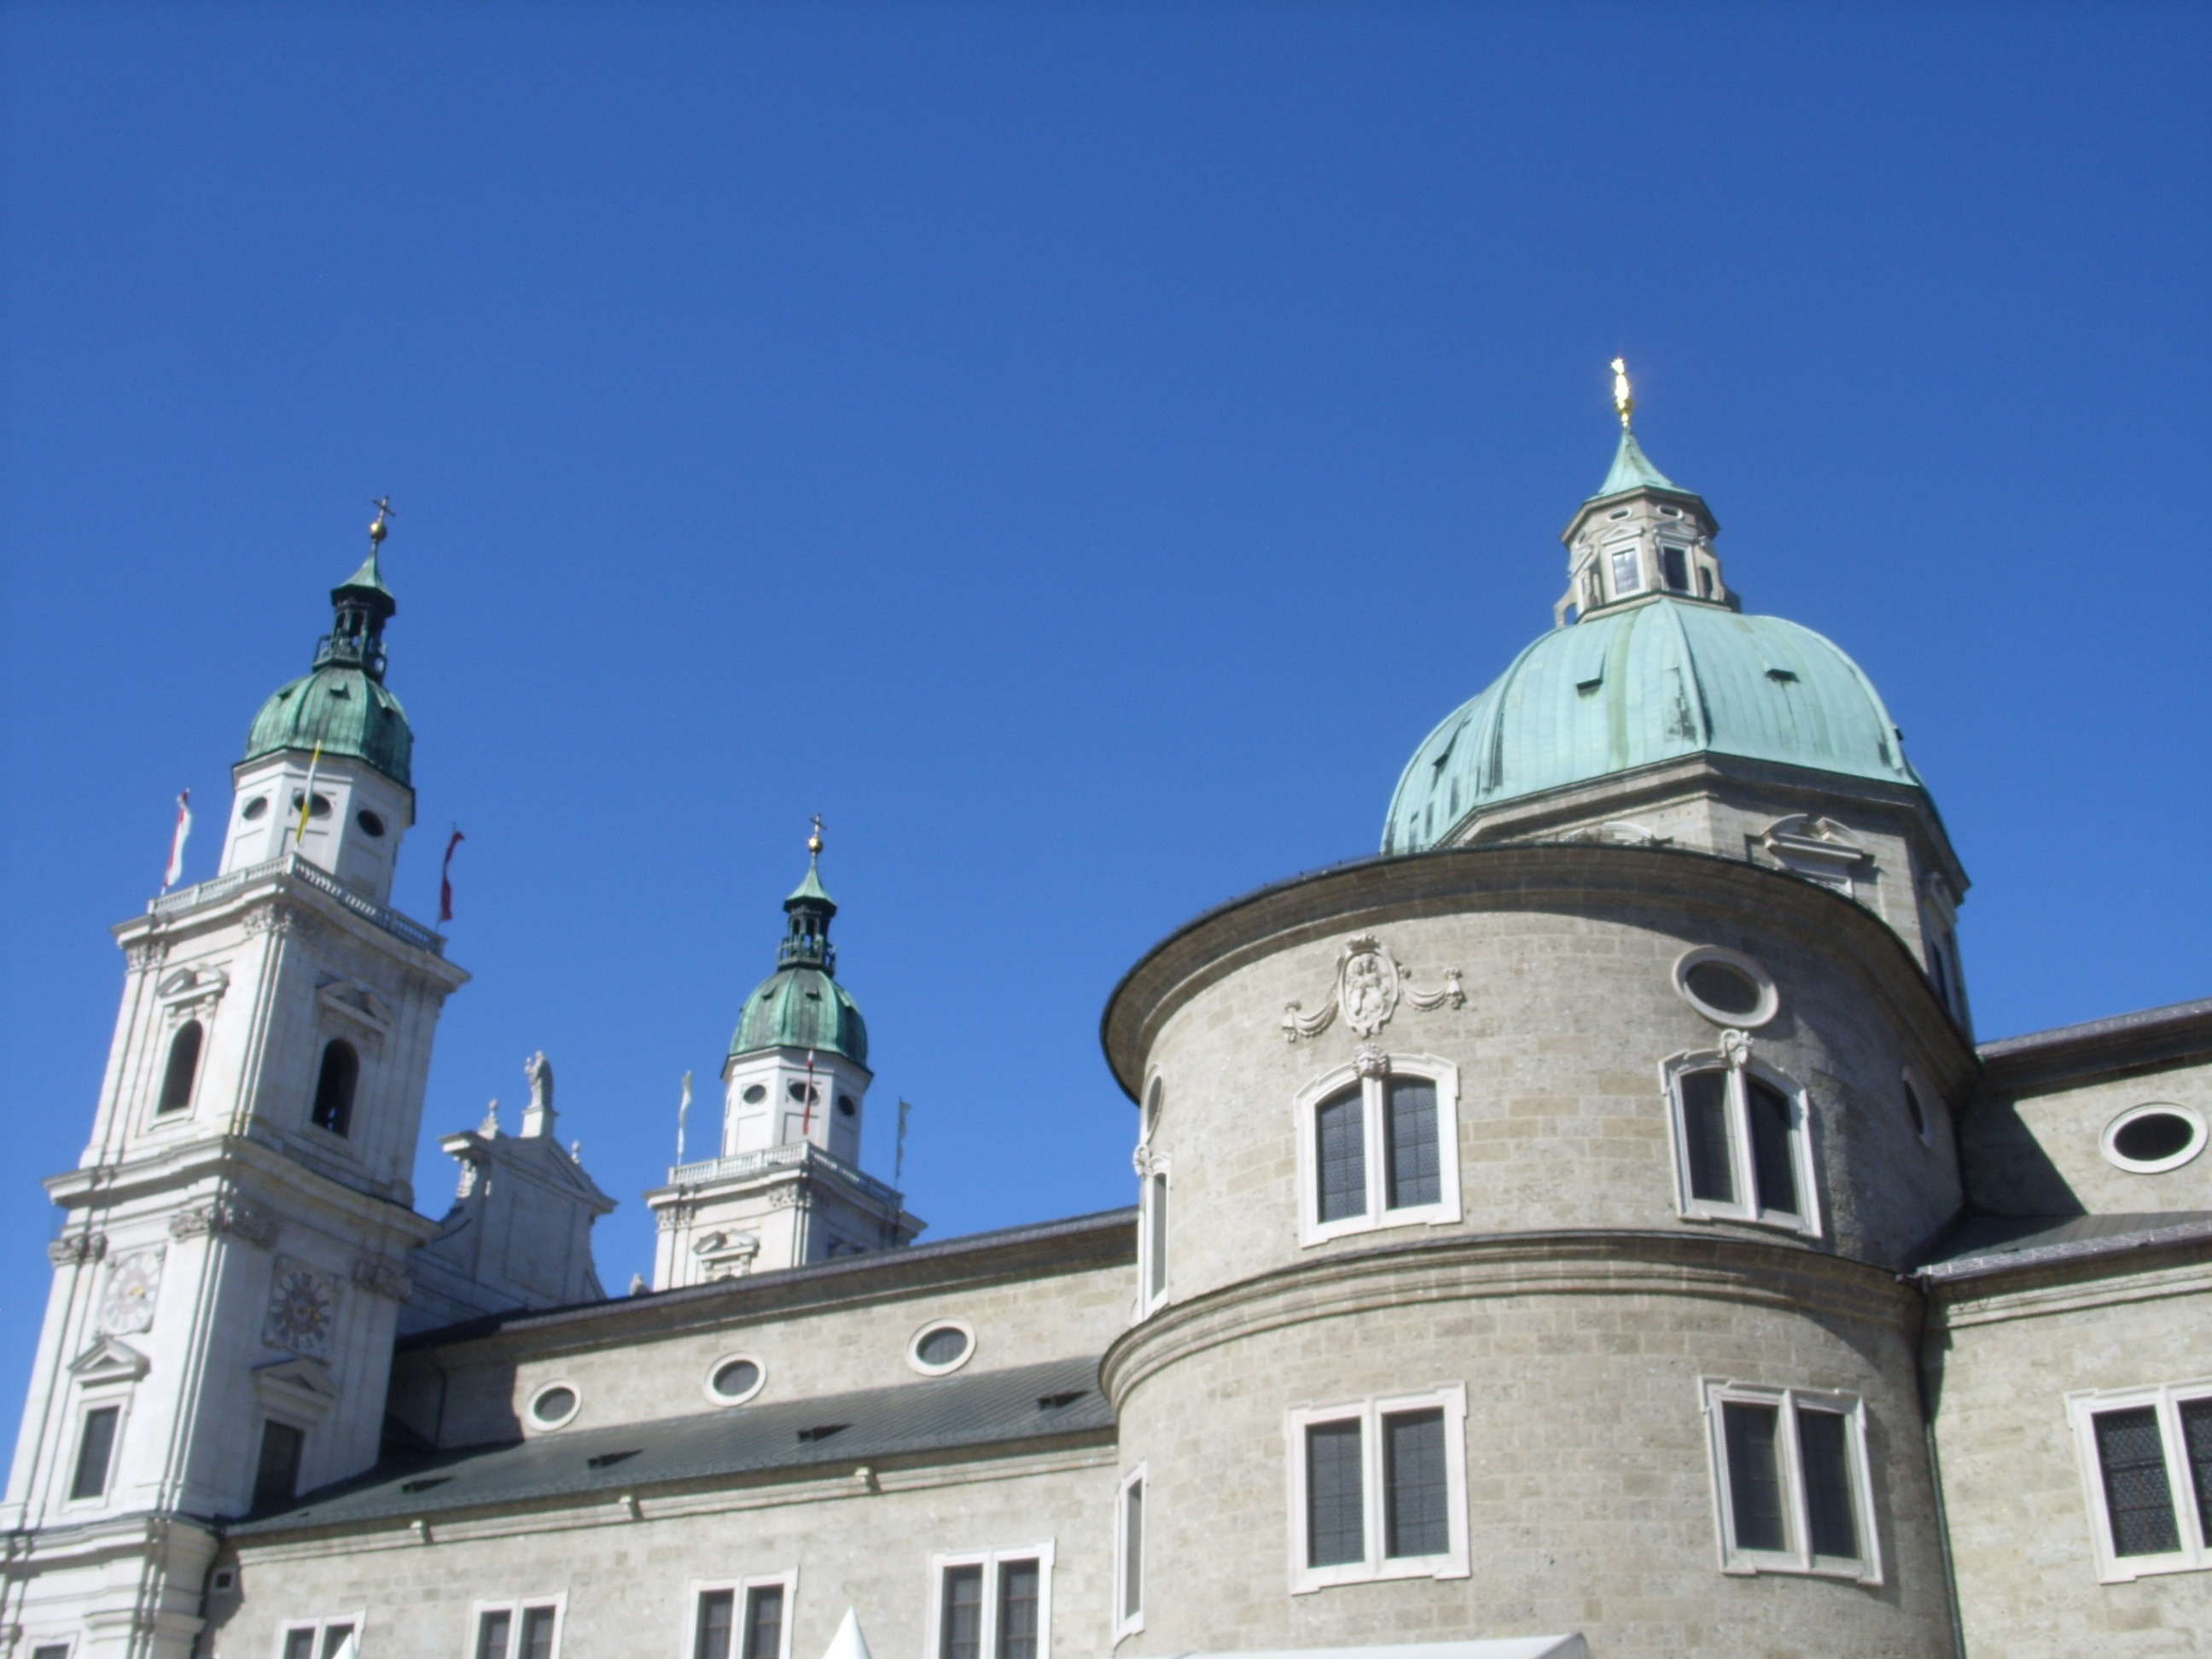
architecture, building, city, tower, church, cathedral, place of worship, steeple, monastery, basilica, salzburg